Manangatang

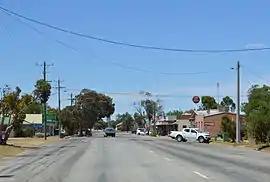
Wattle Street, the main street of Manangatang

Manangatang is a town in north-western Victoria, Australia. At the , Manangatang had a population of 274. It is sometimes noted for its unusual name, from an Aboriginal term "manang" meaning "land" and "kaaiti" meaning "water".